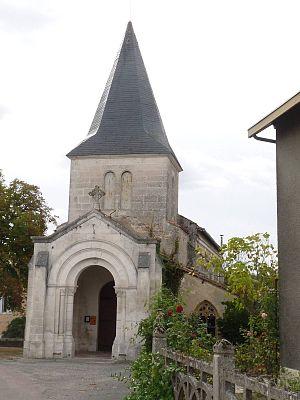
église d'Hiesse (prieuré Saint-Liphard), Charente, France
Hiesse est une commune du sud-ouest de la France, située dans le département de la Charente.